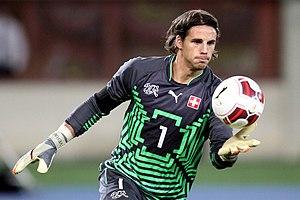
Yann Sommer, né le 17 décembre 1988 à Morges dans le canton de Vaud est un footballeur international suisse évoluant au poste de gardien de but sous les couleurs du Borussia Mönchengladbach.